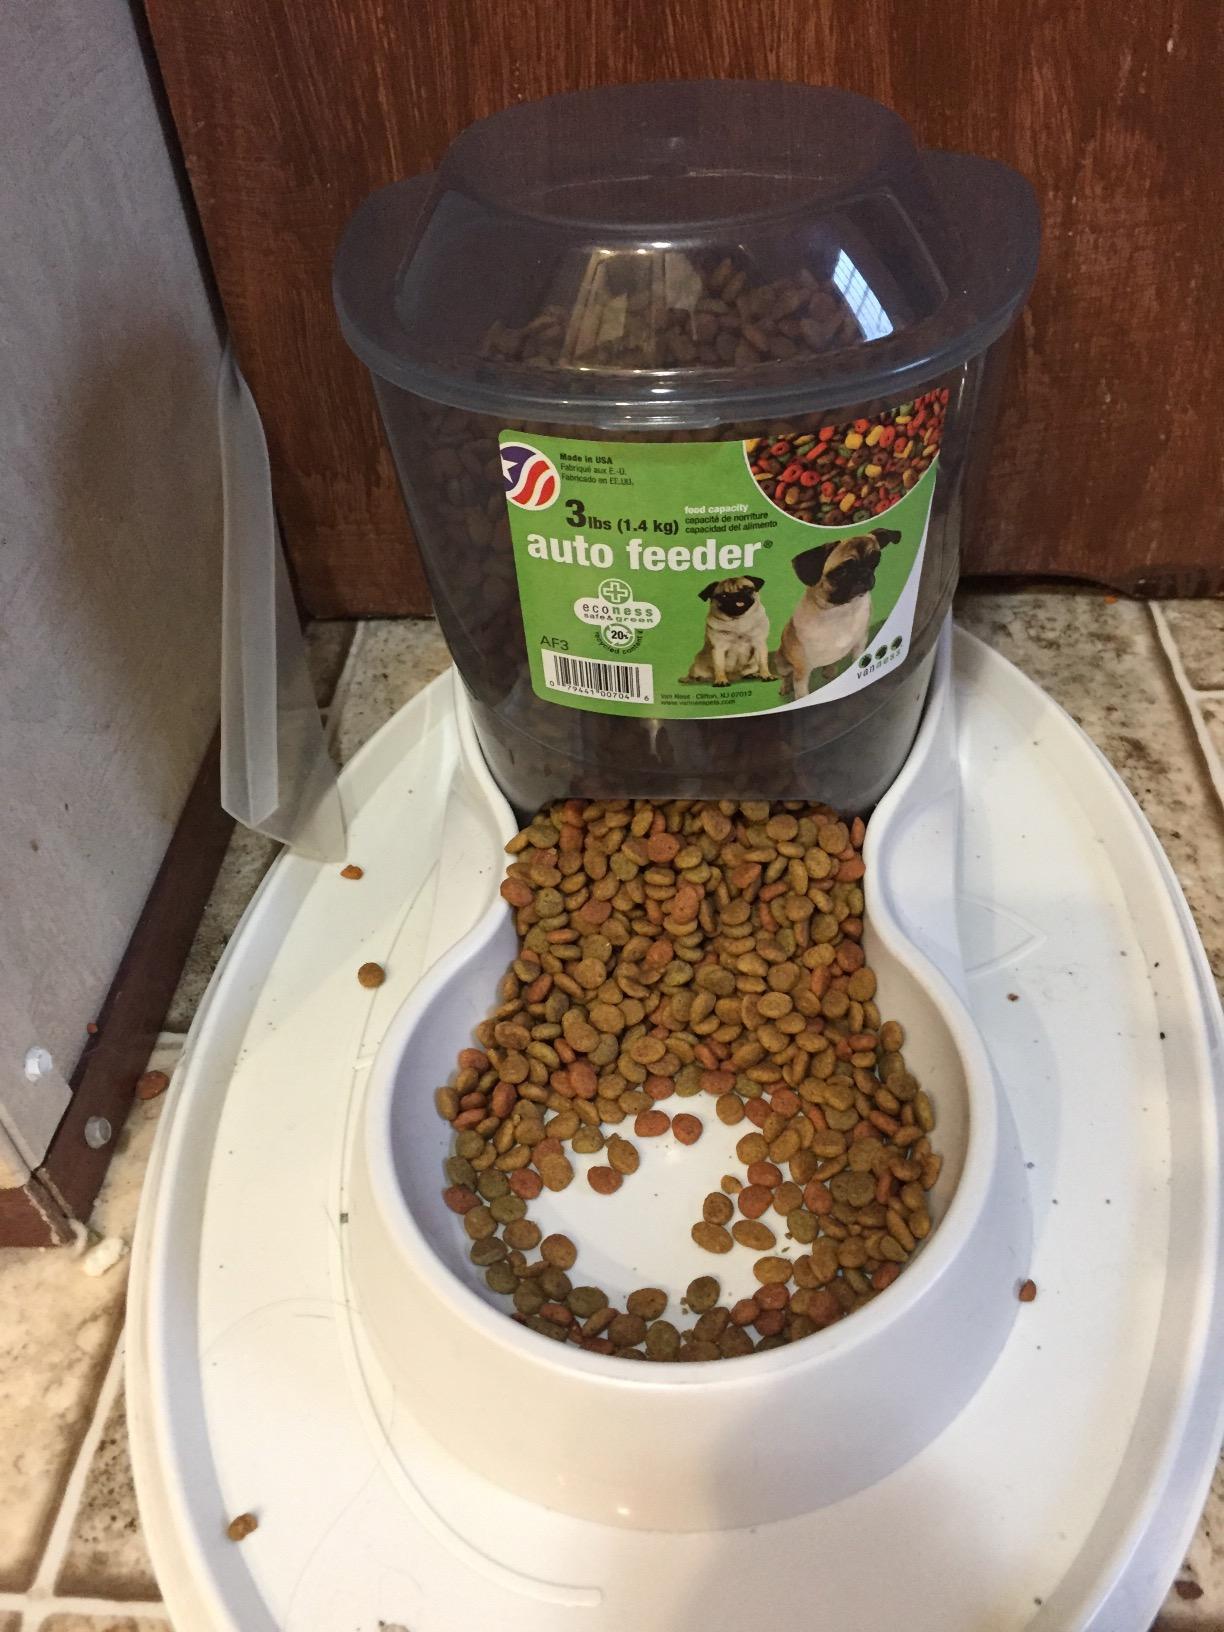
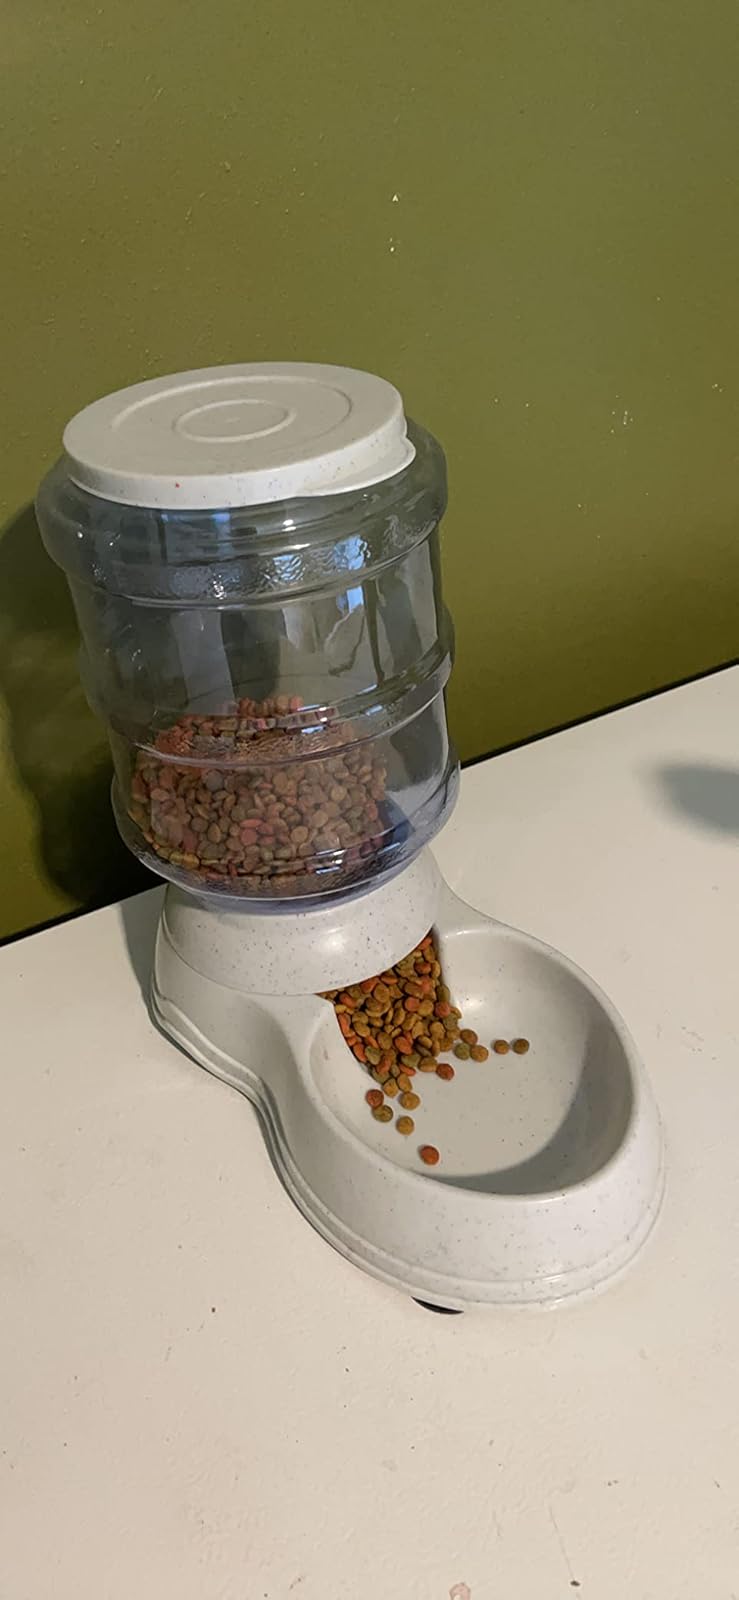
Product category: items_feeder
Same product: no